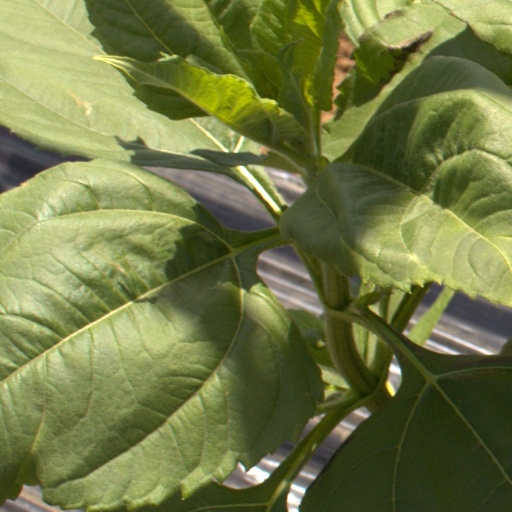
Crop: Jerusalem artichoke